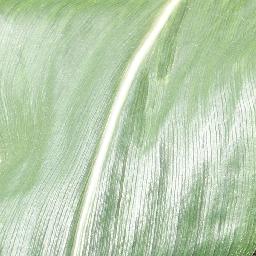
Label: Corn___healthy